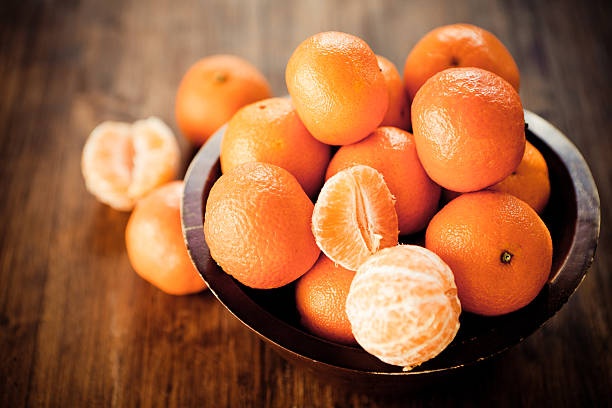
Label: mandarine